Bernhard Erasmus von Deroy

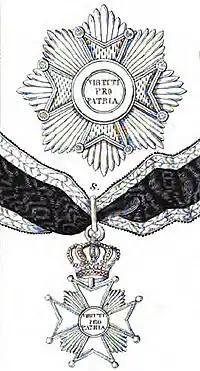
Military Order of Max Joseph

In 1801 Elector Maximilian IV Joseph of Bavaria named Deroy to a commission to improve and reorganize the army. He led a brigade at Landshut in 1803, and in the following year he and Wrede introduced the new military regulations. On 21 April 1804, Deroy received promotion to Lieutenant General and was decorated with military awards. Napoleon awarded him the Grand Eagle of the Legion d'Honneur.